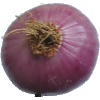
Label: Onion Red Peeled 1